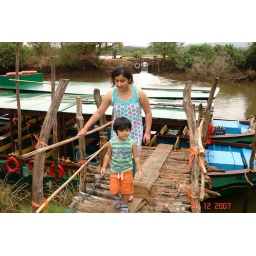
jasmine and rushil in goa following boat trip on river mandavi